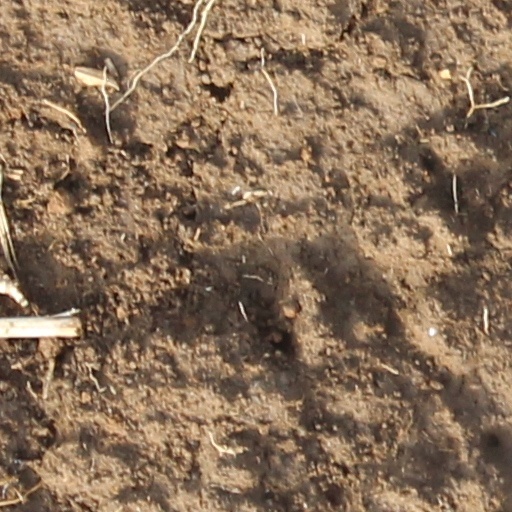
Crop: wheat